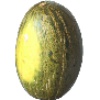
Label: melon_piel_de_sapo